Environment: real
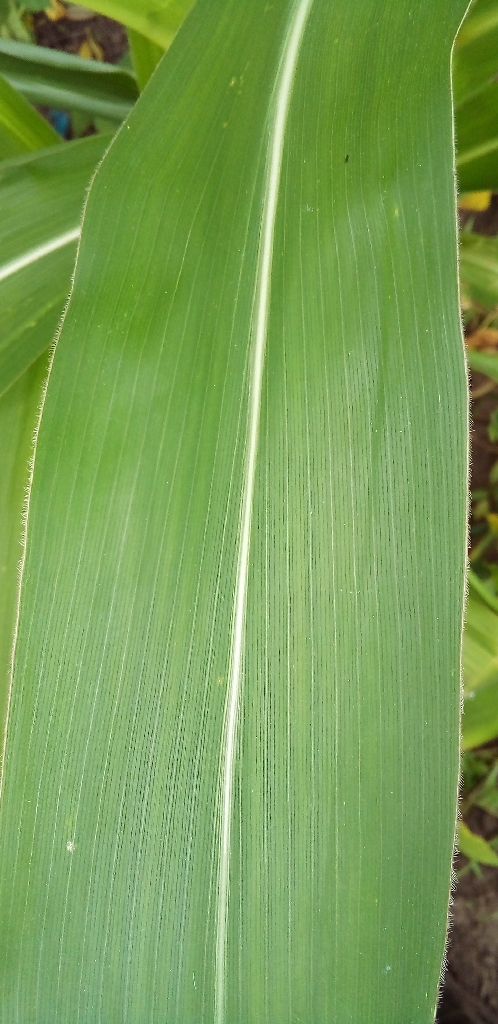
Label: healthy